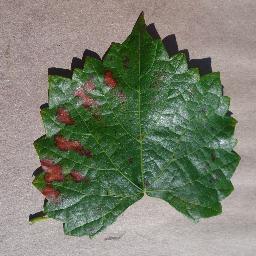
Label: Grape___Esca_(Black_Measles)